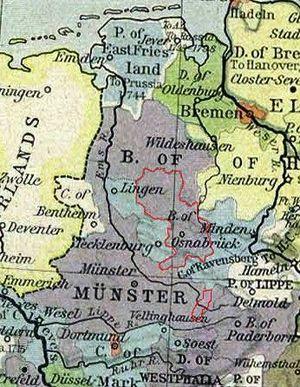
La principauté épiscopale d'Osnabrück ou évêché d'Osnabrück était une principauté ecclésiastique du Saint-Empire romain germanique.